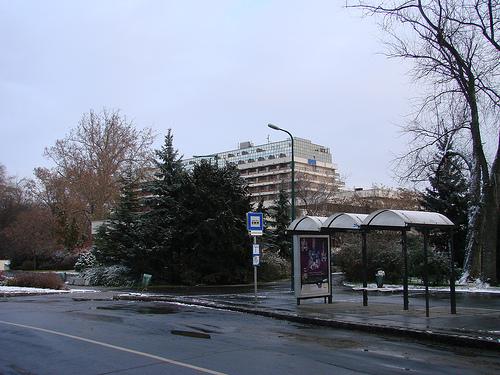
Weather: rain or strom